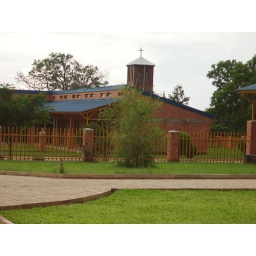
The old church tower in the backgroung of the new junior classroom block at Canisius High School